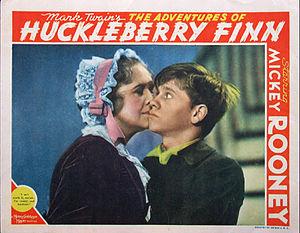
Les Aventures d'Huckleberry Finn est un film américain réalisé par Richard Thorpe, sorti en 1939.